Kadamattathu Kathanar

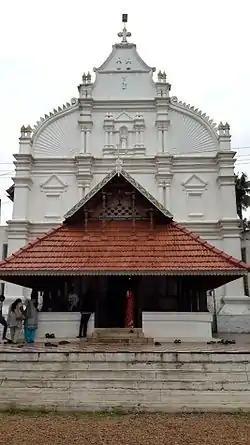
Kadamattom Church in Ernakulam district, Kerala

Kadamattathu Kathanar was a "kathanar" (priest) who, according to legends, possessed magical powers. He was an ordained deacon of Kadamattom Church in the 9th century, originally affiliated to the Syriac Orthodox Church in India, in Kadamattam near Muvattupuzha in Ernakulam district, Kerala. According to legends, his real name was Poulose and he was the disciple of bishop Mar Abo. The church's history is undocumented, surviving solely through local legends. The tales surrounding Kathanar encapsulate the experiences of the local populace, conveyed through elements of magic and sorcery. These tales portray him as a priest with supernatural powers, employed for the common good.